John Walker Soccer Complex

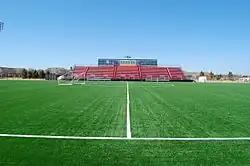
View of the stadium in 2009

John Walker Soccer Complex is a soccer-specific stadium located in Lubbock, Texas, United States on the campus of Texas Tech University. It has been home to the Texas Tech Red Raiders women's soccer team since 2008.